Portage County, Ohio

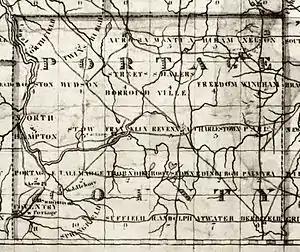
1826 map of Portage County with 30 townships

When first settled, the area that presently constitutes Portage County was part of the original Jefferson County, which had been organized in 1797. In 1800, the area was made part of Trumbull County, which followed the boundaries of the Connecticut Western Reserve. In 1802, all of what is now Portage County was organized under the name of Franklin Township with other townships being formed later. On February 10, 1807, the Ohio state legislature passed the act to create Portage County from Trumbull County and it took effect June 7, 1807. Portage County remained attached to Trumbull County until June 8, 1808, when the first elections were held. Initially, the county included a large area of the Western Reserve that encompassed most of present-day Summit County, all of Medina and Huron counties, and parts of Lorain and Ashland counties. There were six organized townships in 1808: Franklin, Deerfield, Aurora, Hiram, Springfield, and Hudson with new townships organized later, reaching a maximum of 30. The present-day boundaries of Portage County were established in 1840 following the 1812 creation of Medina County, a slight boundary adjustment in 1827 with Cuyahoga County, and finally the creation of Summit County in 1840, which took 10 townships from Portage County along with 3 townships from Medina County and two from Stark County.